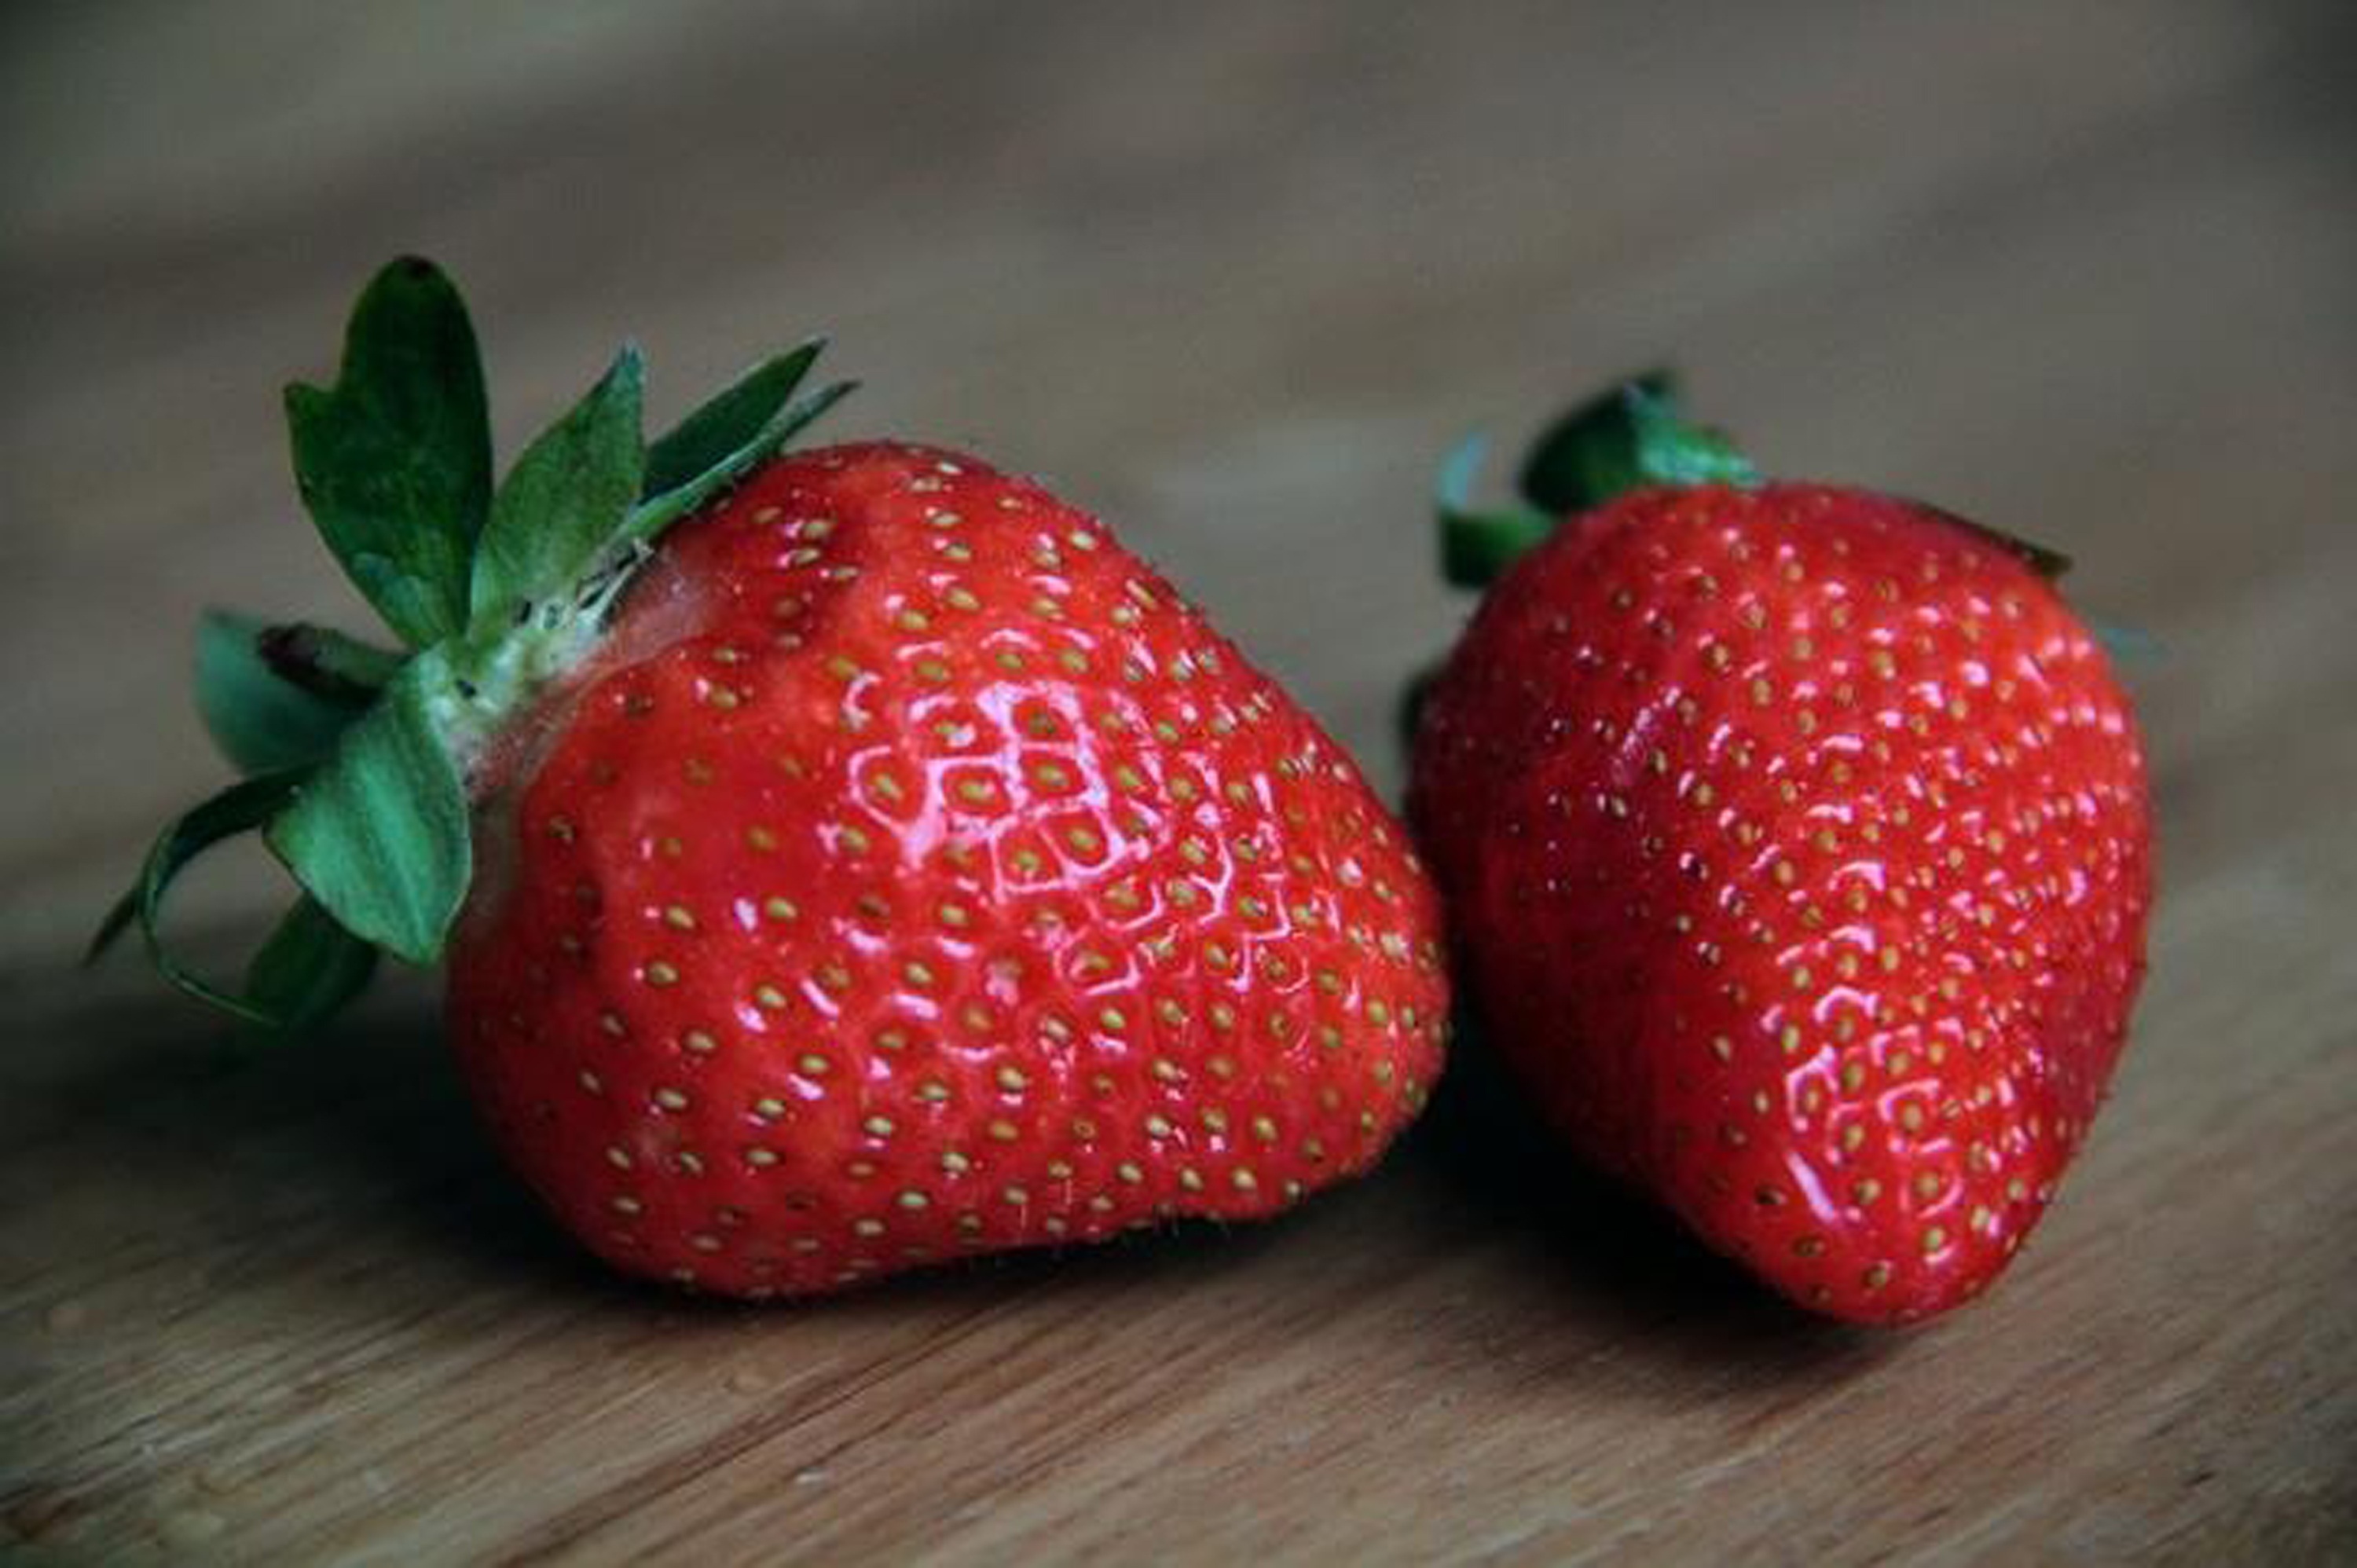
plant, fruit, berry, summer, food, red, produce, garden, strawberry, sweden, strawberries, summer time, fragaria